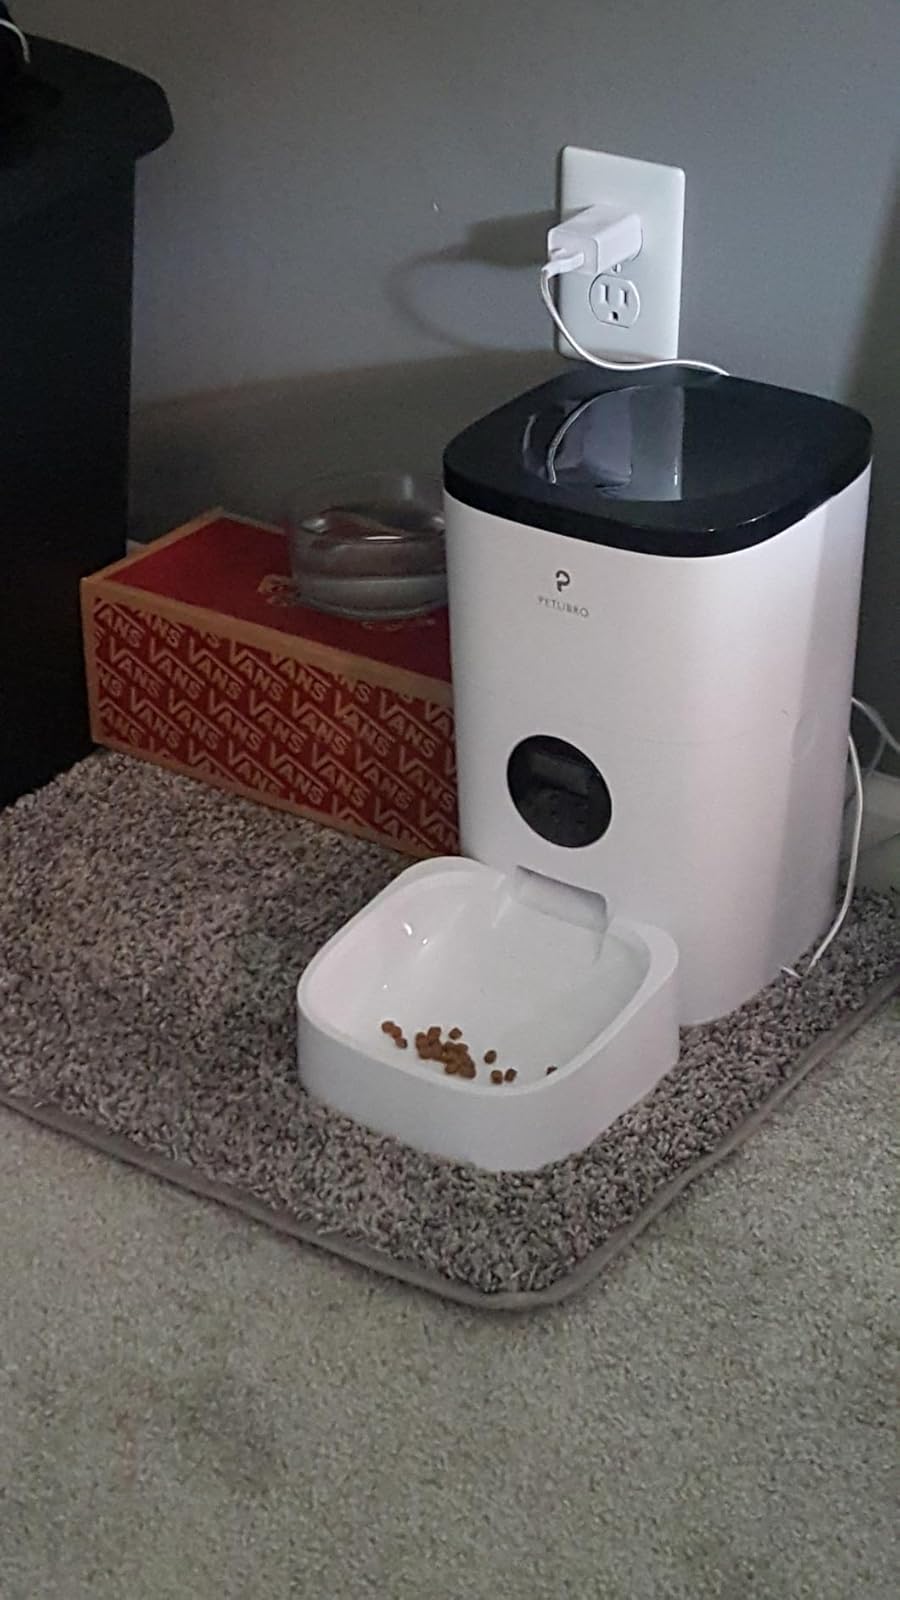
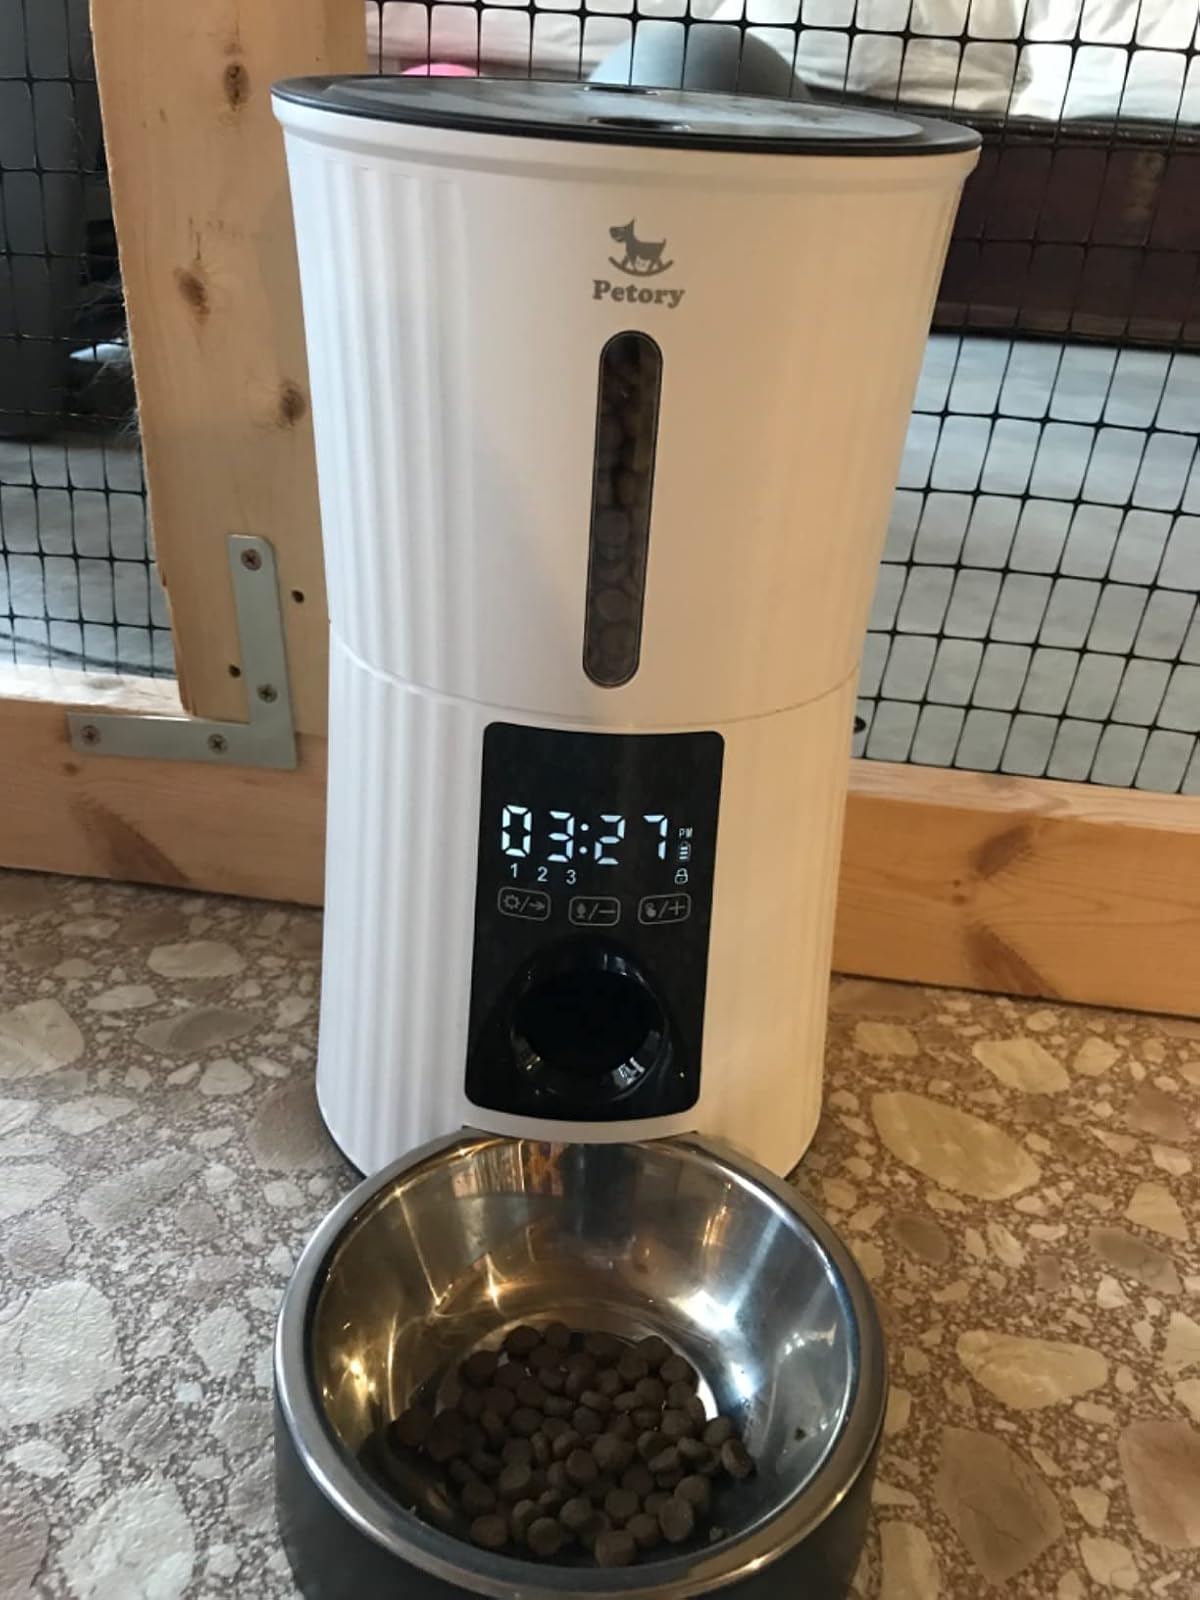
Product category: items_feeder
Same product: no